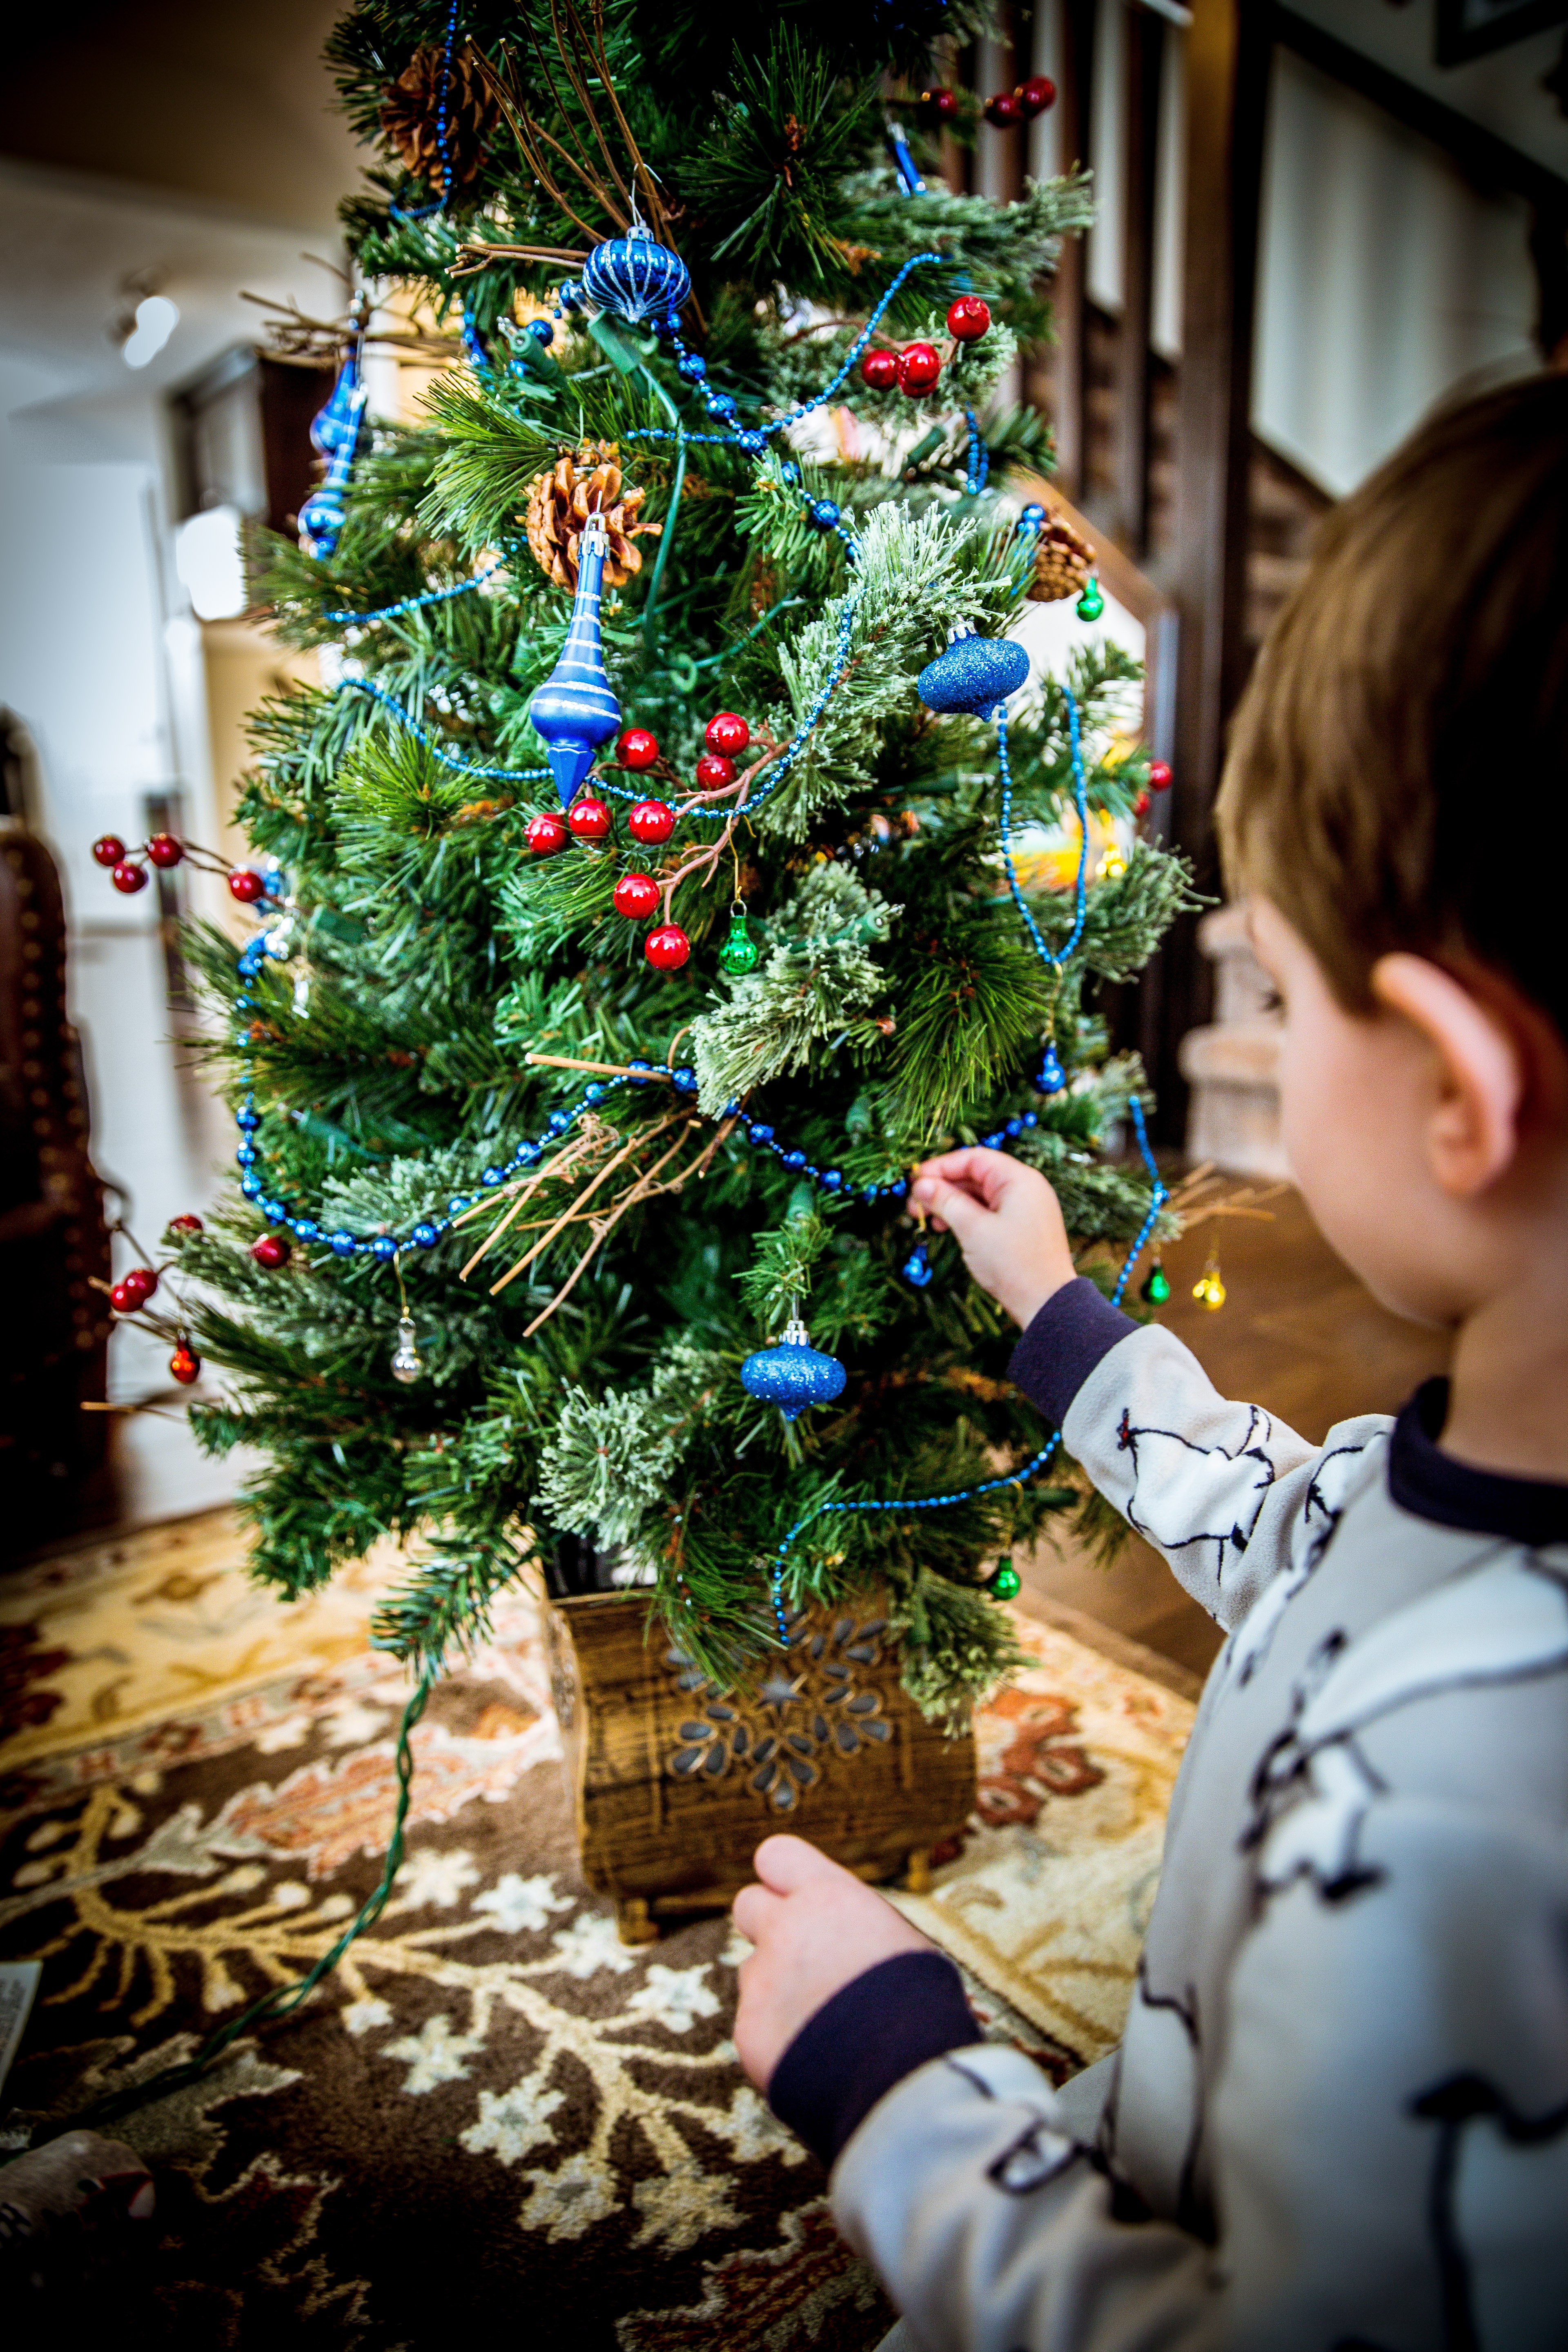
tree, flower, decoration, holiday, christmas, christmas tree, ornament, christmas decoration, children, woody plant, trimming the tree